Soetitah

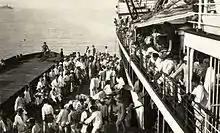
Indonesian communist prisoners being exiled to Boven-Digoel, 1927

In late 1926 she was detained in the mass arrests of Communist Party activists and leaders which took place across Java. In early 1927 she was ordered to be exiled to Boven-Digoel concentration camp along with roughly a thousand other PKI members who were detained there indefinitely without charge. Relatively few women activists were arrested and exiled there; among these were activists and educators including not only Soetitah and Moenasiah in Semarang but also Soekaesih and Saama, two activists in the women's division of the organization in Batavia. On the other hand, many women ended up travelling their and living with their interned husbands during the late 1920s and 1930s. One estimate from early 1928 stated that, out of 823 people interned at the Tanah-Merah camp in Digoel, only 15 were women, but another 231 women had traveled there to live with their interned husbands.